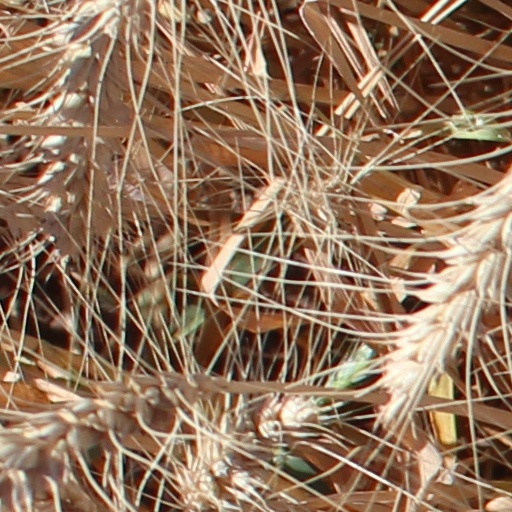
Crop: wheat